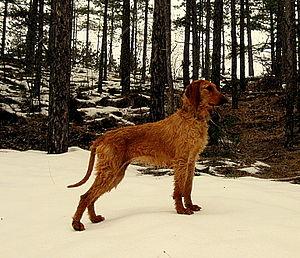
Chien courant italien à poil dur de couleur fauve.
Le chien courant italien à poil dur est une race de chiens originaire d'Italie. C'est un chien courant de taille moyenne, bien proportionné et de construction sèche. Le poil est rude et long, la robe est noire et feu, fauve ou tricolore. Il existe une variété à poil ras, considérée comme une race différente : le chien courant italien à poil ras. Il s'agit d'un chien de chasse employé comme chien courant pour la chasse au lièvre et la chasse au sanglier.